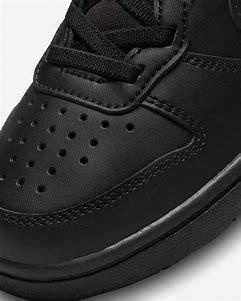
Brand: Nike
Model: Court Borough Recraft